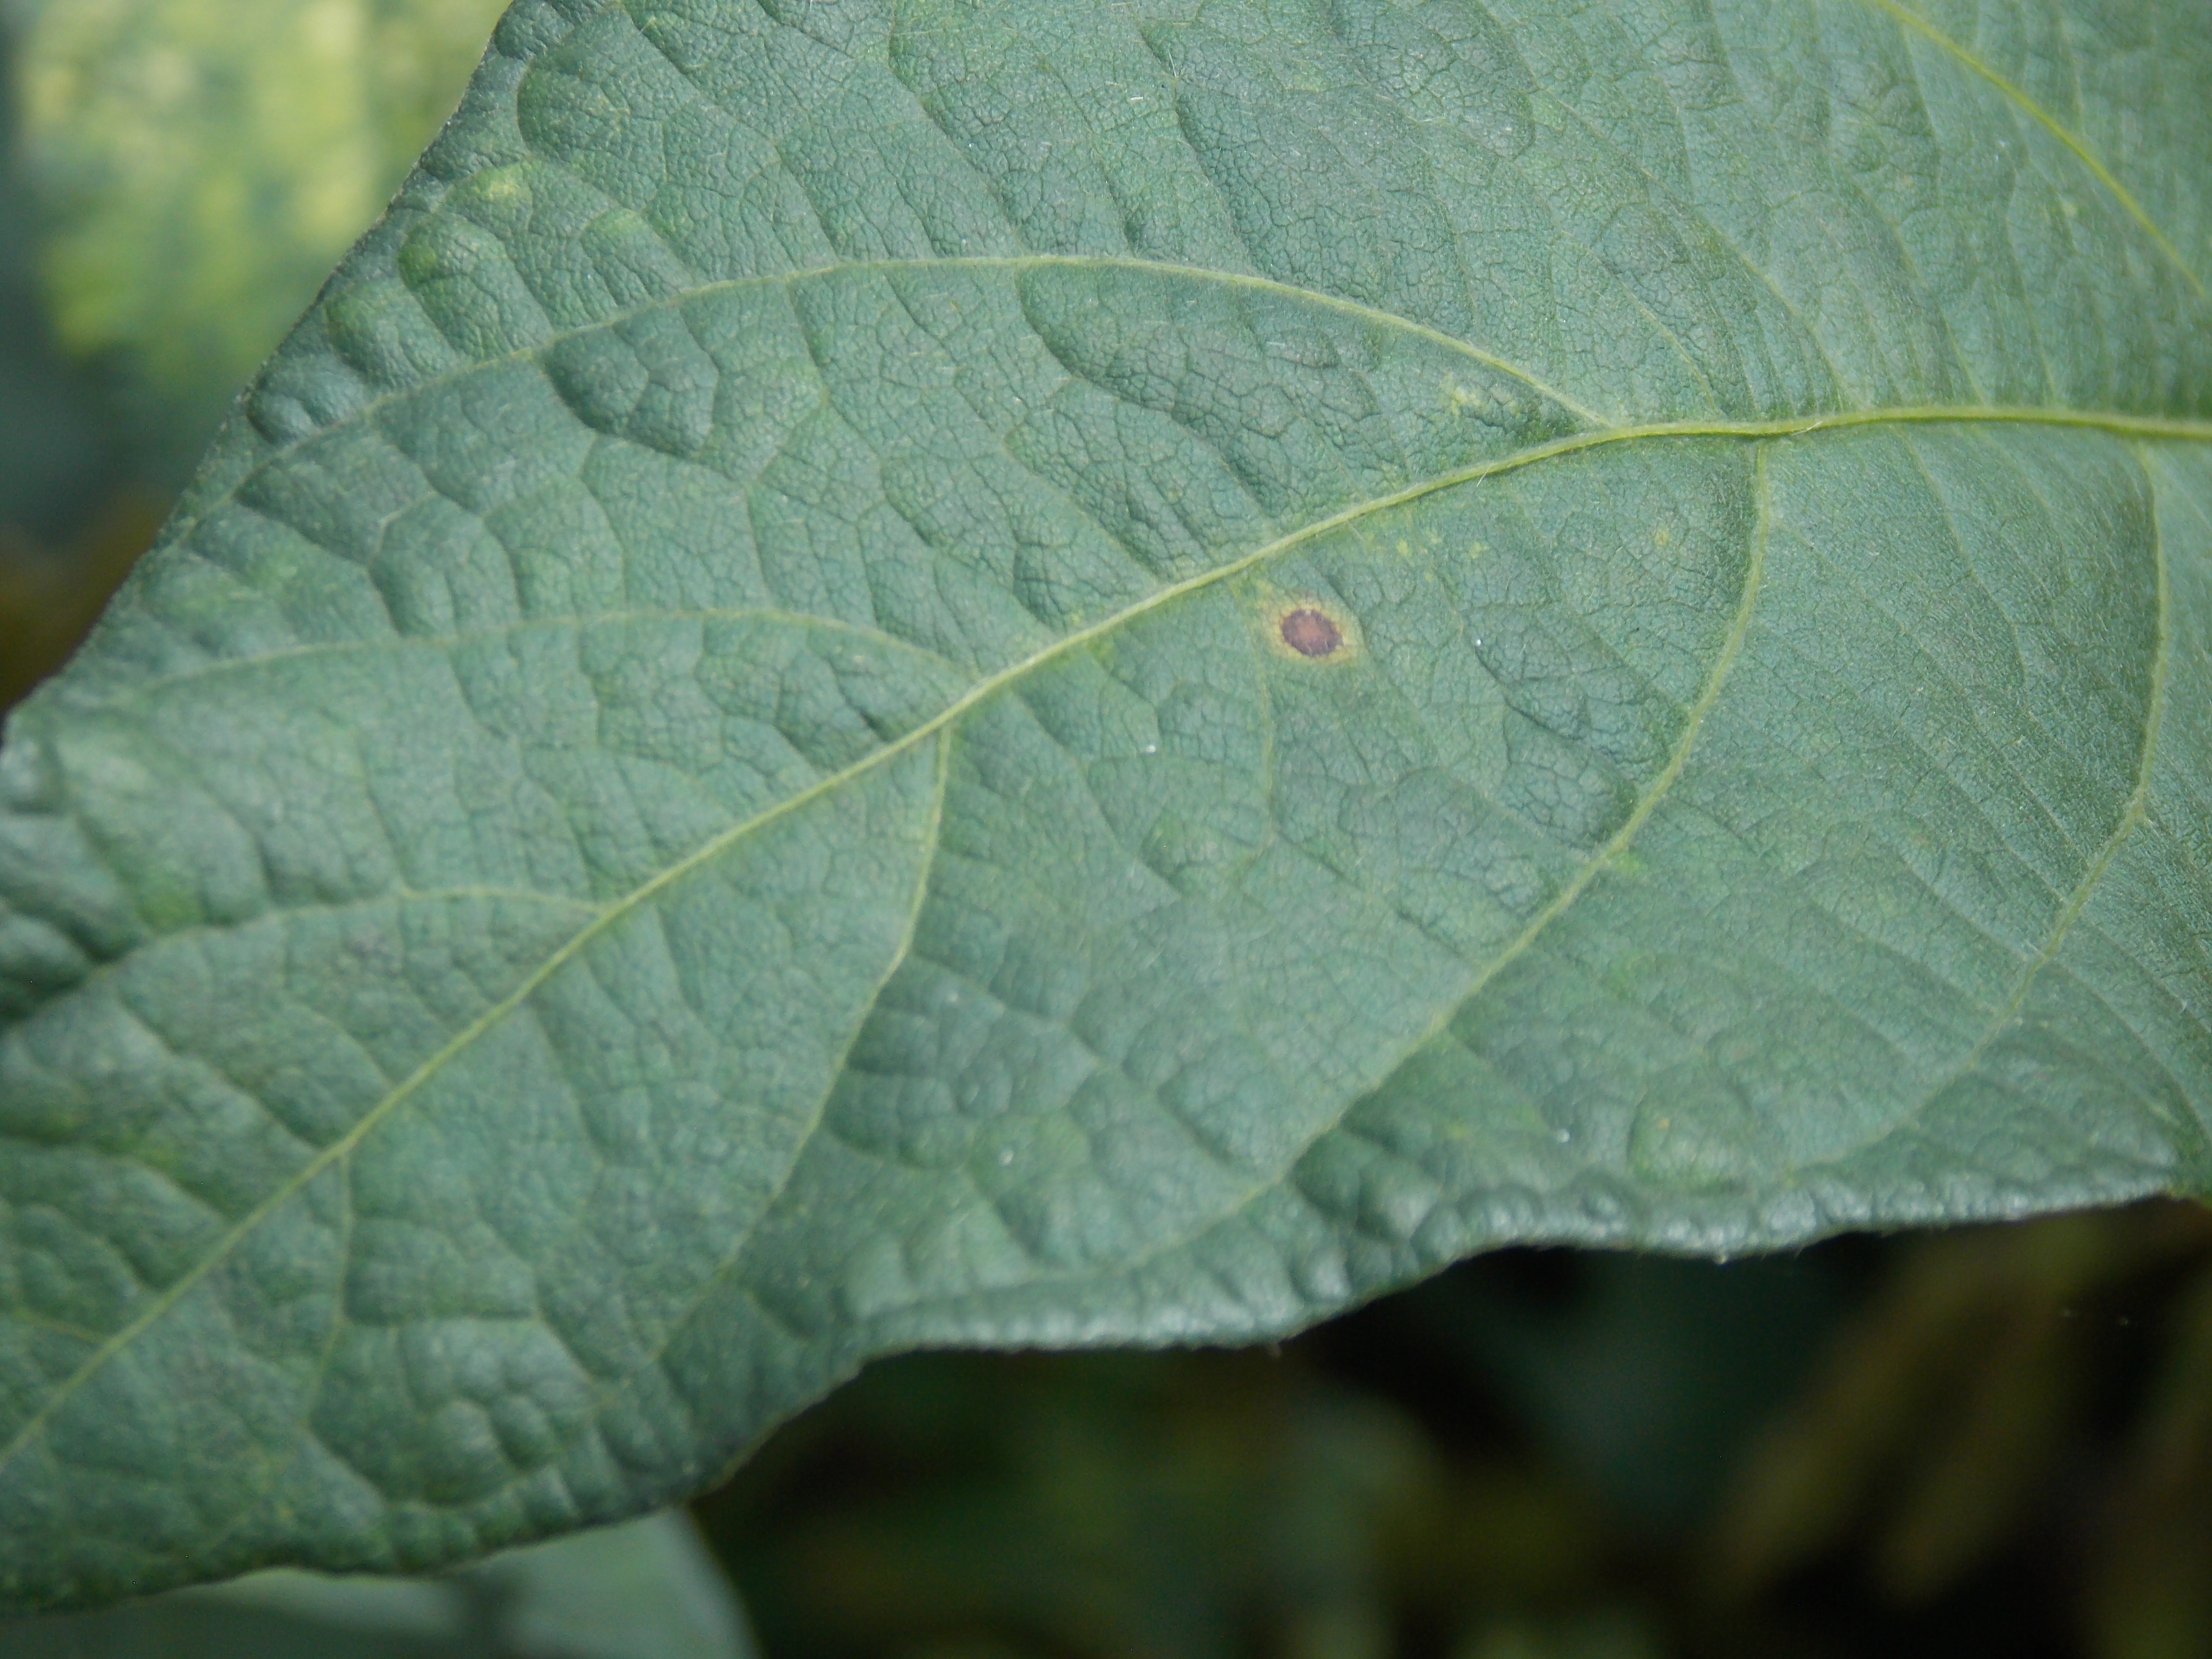
Label: Disease